Hakka people

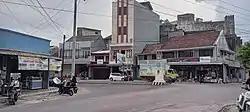
Belinyu, a little Hakka town in northern part of Bangka Island.

The Hakka used their matchlock muskets to resist the Japanese invasion of Taiwan. Hakka people and Aboriginals conducted an insurgency against Japanese rule, rising up against the Japanese in the Beipu uprising.